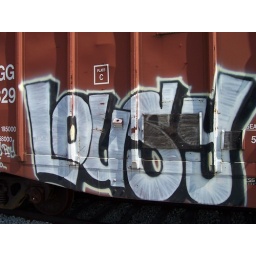
Graffiti by &amp;quot;Lousy&amp;quot; on a train car in Quincy, Ohio.